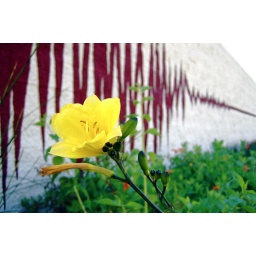
A flower against the background of the seismograph pained on a wall at Quake Park on Mandela in Oakland.